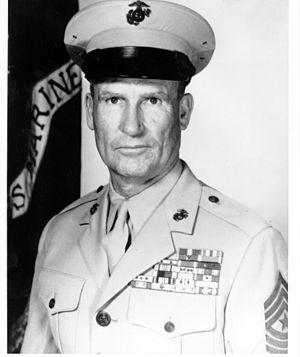
Le sergent-major du Marine Corps est un grade unique et une distinction du Corps des Marines des États-Unis.